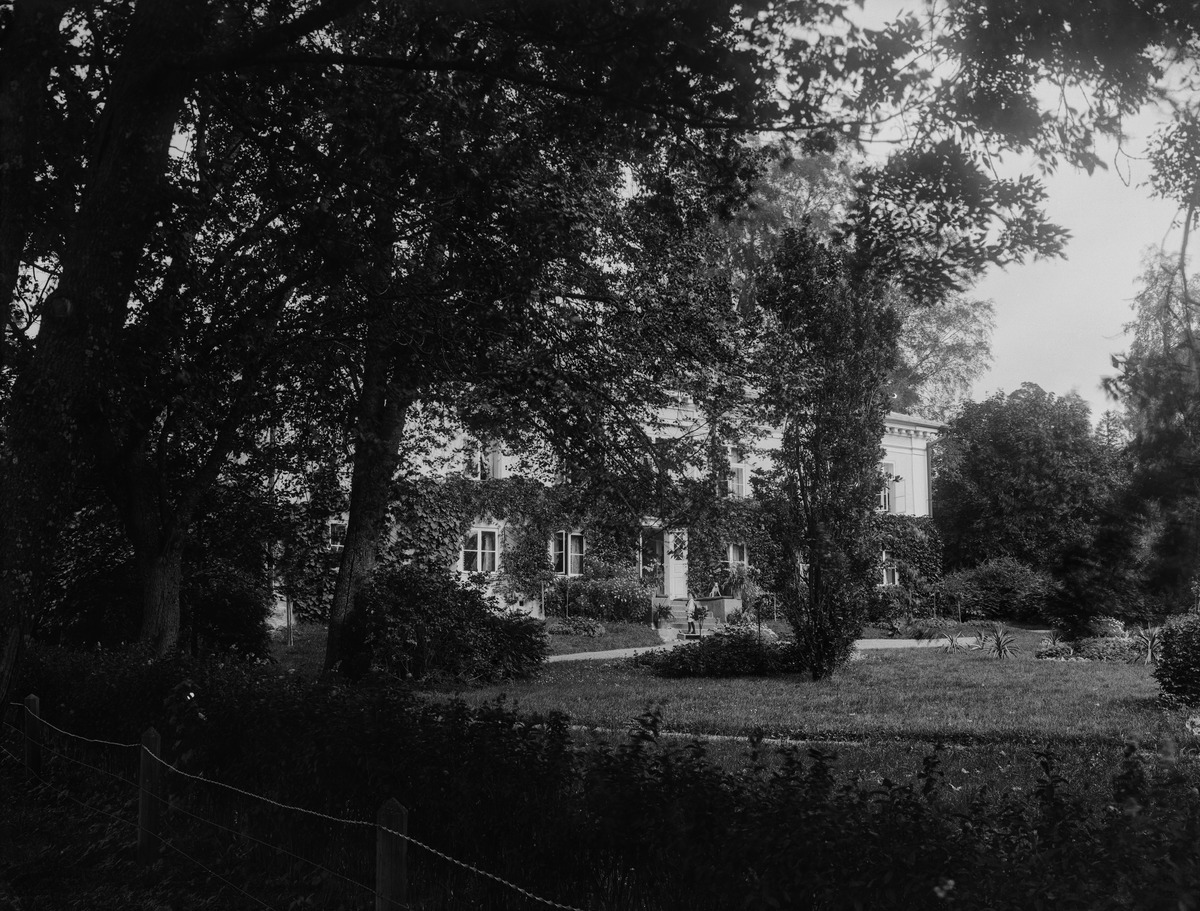
Kulosaaren kartanon päärakennus ja puistoa Cronstedtin aikana ennen vuotta 1907
sisällön kuvaus: Kulosaaren kartanon päärakennus ja puistoa Cronstedtin aikana ennen vuotta 1907. Kulosaari oli tuolloin vielä osa Helsingin maalaiskuntaa. mustavalkoinen
Ajankohta: kuvausaika 1907 ennen
Paikka: Suomi, Uusimaa, Helsinki, Kulosaari Helsinki
Aiheet: kartanot, päärakennukset, kaupunkikuva, puistot, nurmikot, aidat, puut, pensaat